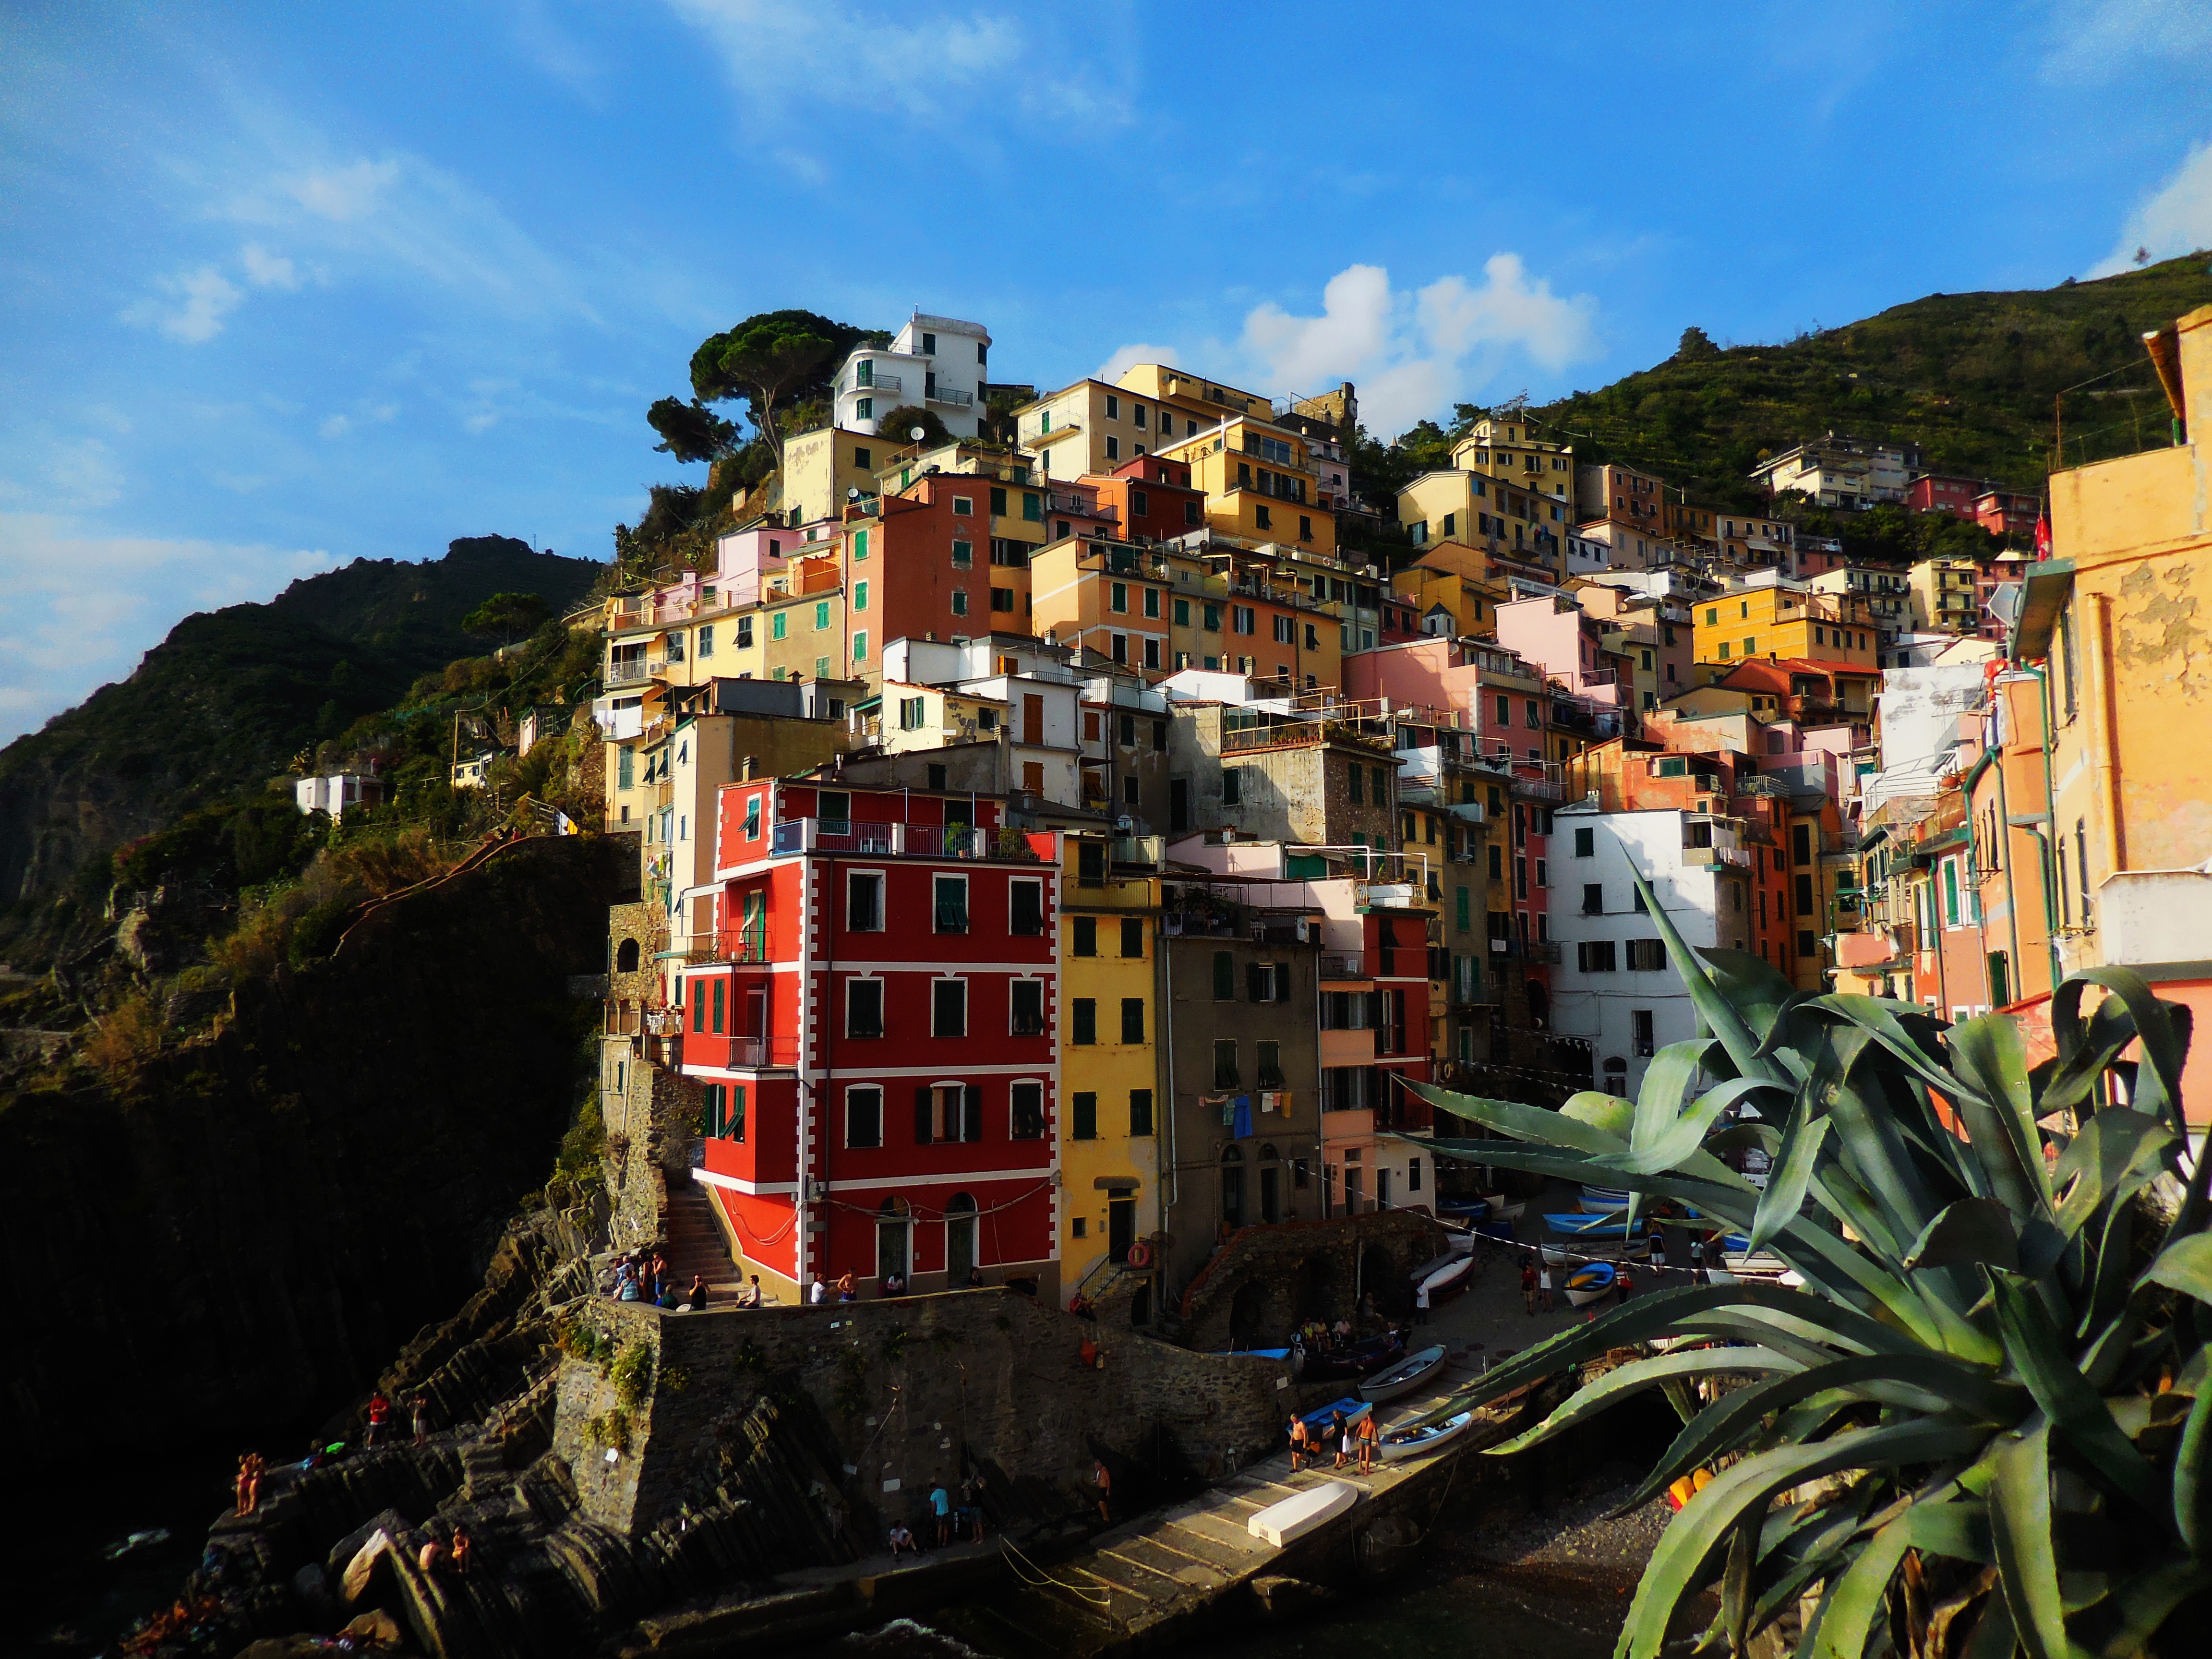
coast, town, cityscape, village, tourism, urban area, human settlement